Juan Vázquez de Mella

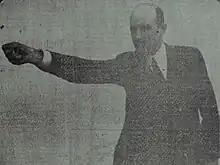
Victor Pradera speaking

Following outbreak of the Great War earlier demonstrated pro-German de Mella's sympathies, very much shared by the party rank and file, turned into a full-blown campaign. Combined with his personal gallophobia and traditional Carlist anti-British sentiment, it produced numerous booklets and lectures; technically they supported Spanish neutrality, but effectively they favored the Central Powers. The claimant remained ambiguous and it was rather some Carlists from his entourage, especially Melgar, who openly opposed de Mella with their pro-Entente campaign. Today there are different opinions as to the role of World War One alliances in general de Mella's vision. According to some the question was central and Mellismo is simply a pro-German stance. Most suggest that it stemmed from ideological premises, quote passages praising anti-Liberal German regime and lambasting Masonic, democratic, parliamentarian British and French systems. Some relate germanophilia to the Mellista version of regeneracionismo in international politics. There are comments suggesting that victory of the Central Powers was expected to facilitate takeover of Spanish political scene by extreme Right, while few students suggest that the war issue was of no relevance at all.